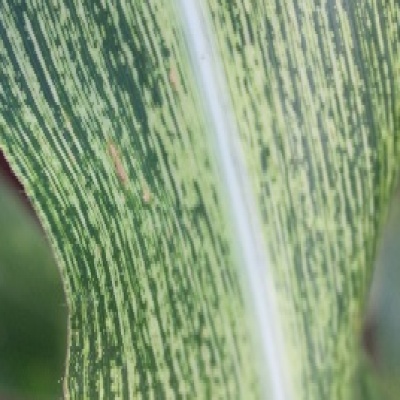
Label: Corn_(Maize)___Maize_Streak_Virus